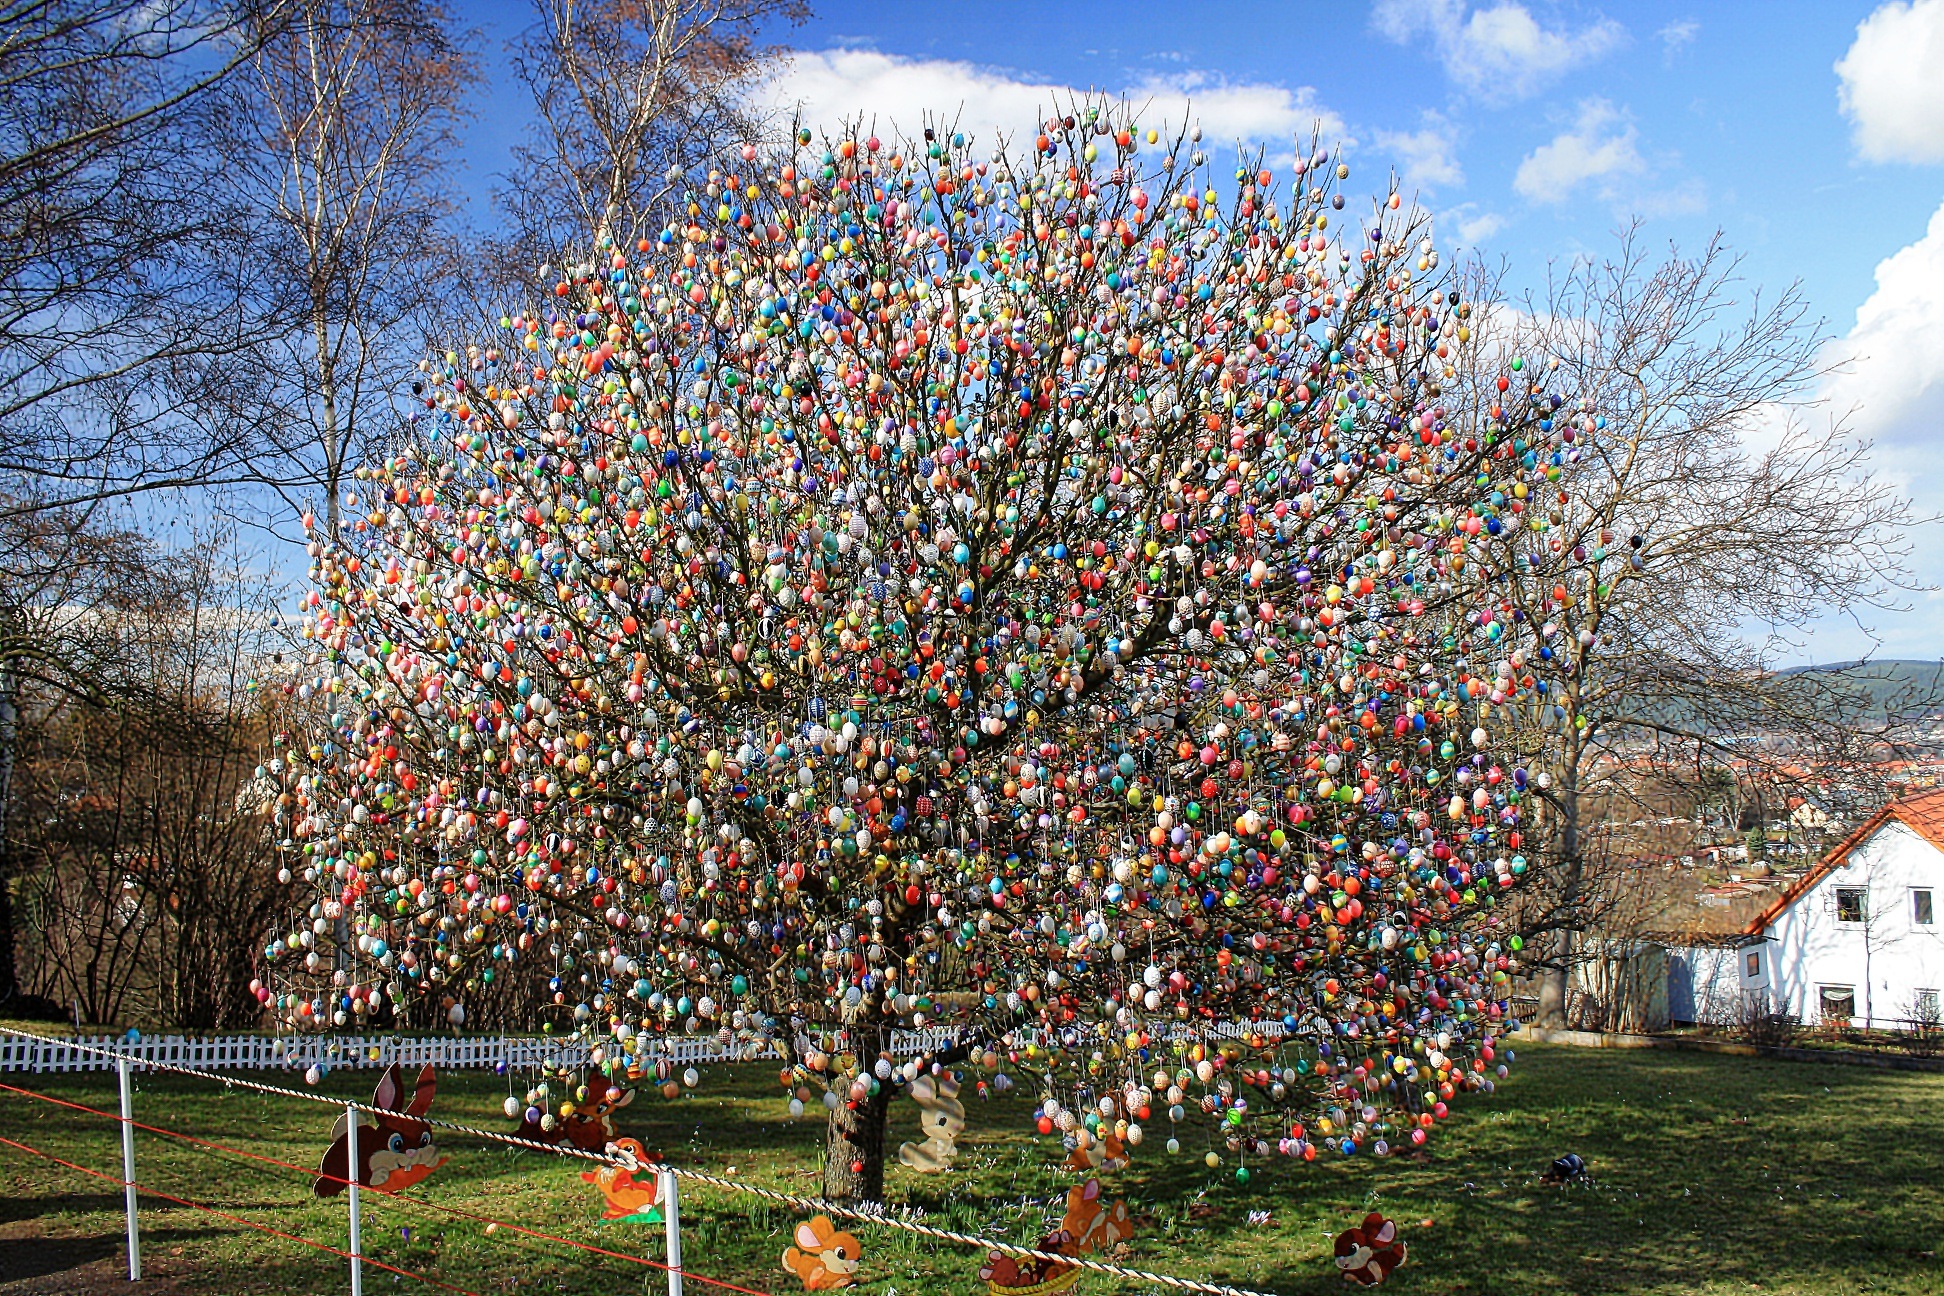
tree, blossom, plant, leaf, flower, decoration, autumn, colorful, season, egg, fun, shrub, easter, colored, greeting card, easter eggs, happy easter, easter decorations, colorful eggs, easter greeting, woody plant, egg tree